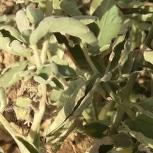
Crop: Tomato
Condition: virosis-d